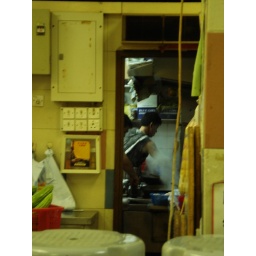
Top floor of the food market is a cantine, here is the chef in action!